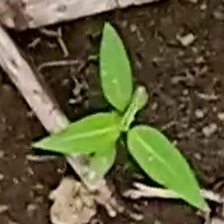
Weed species: Moti_dudhi(Euphorbia_geneculata_L)